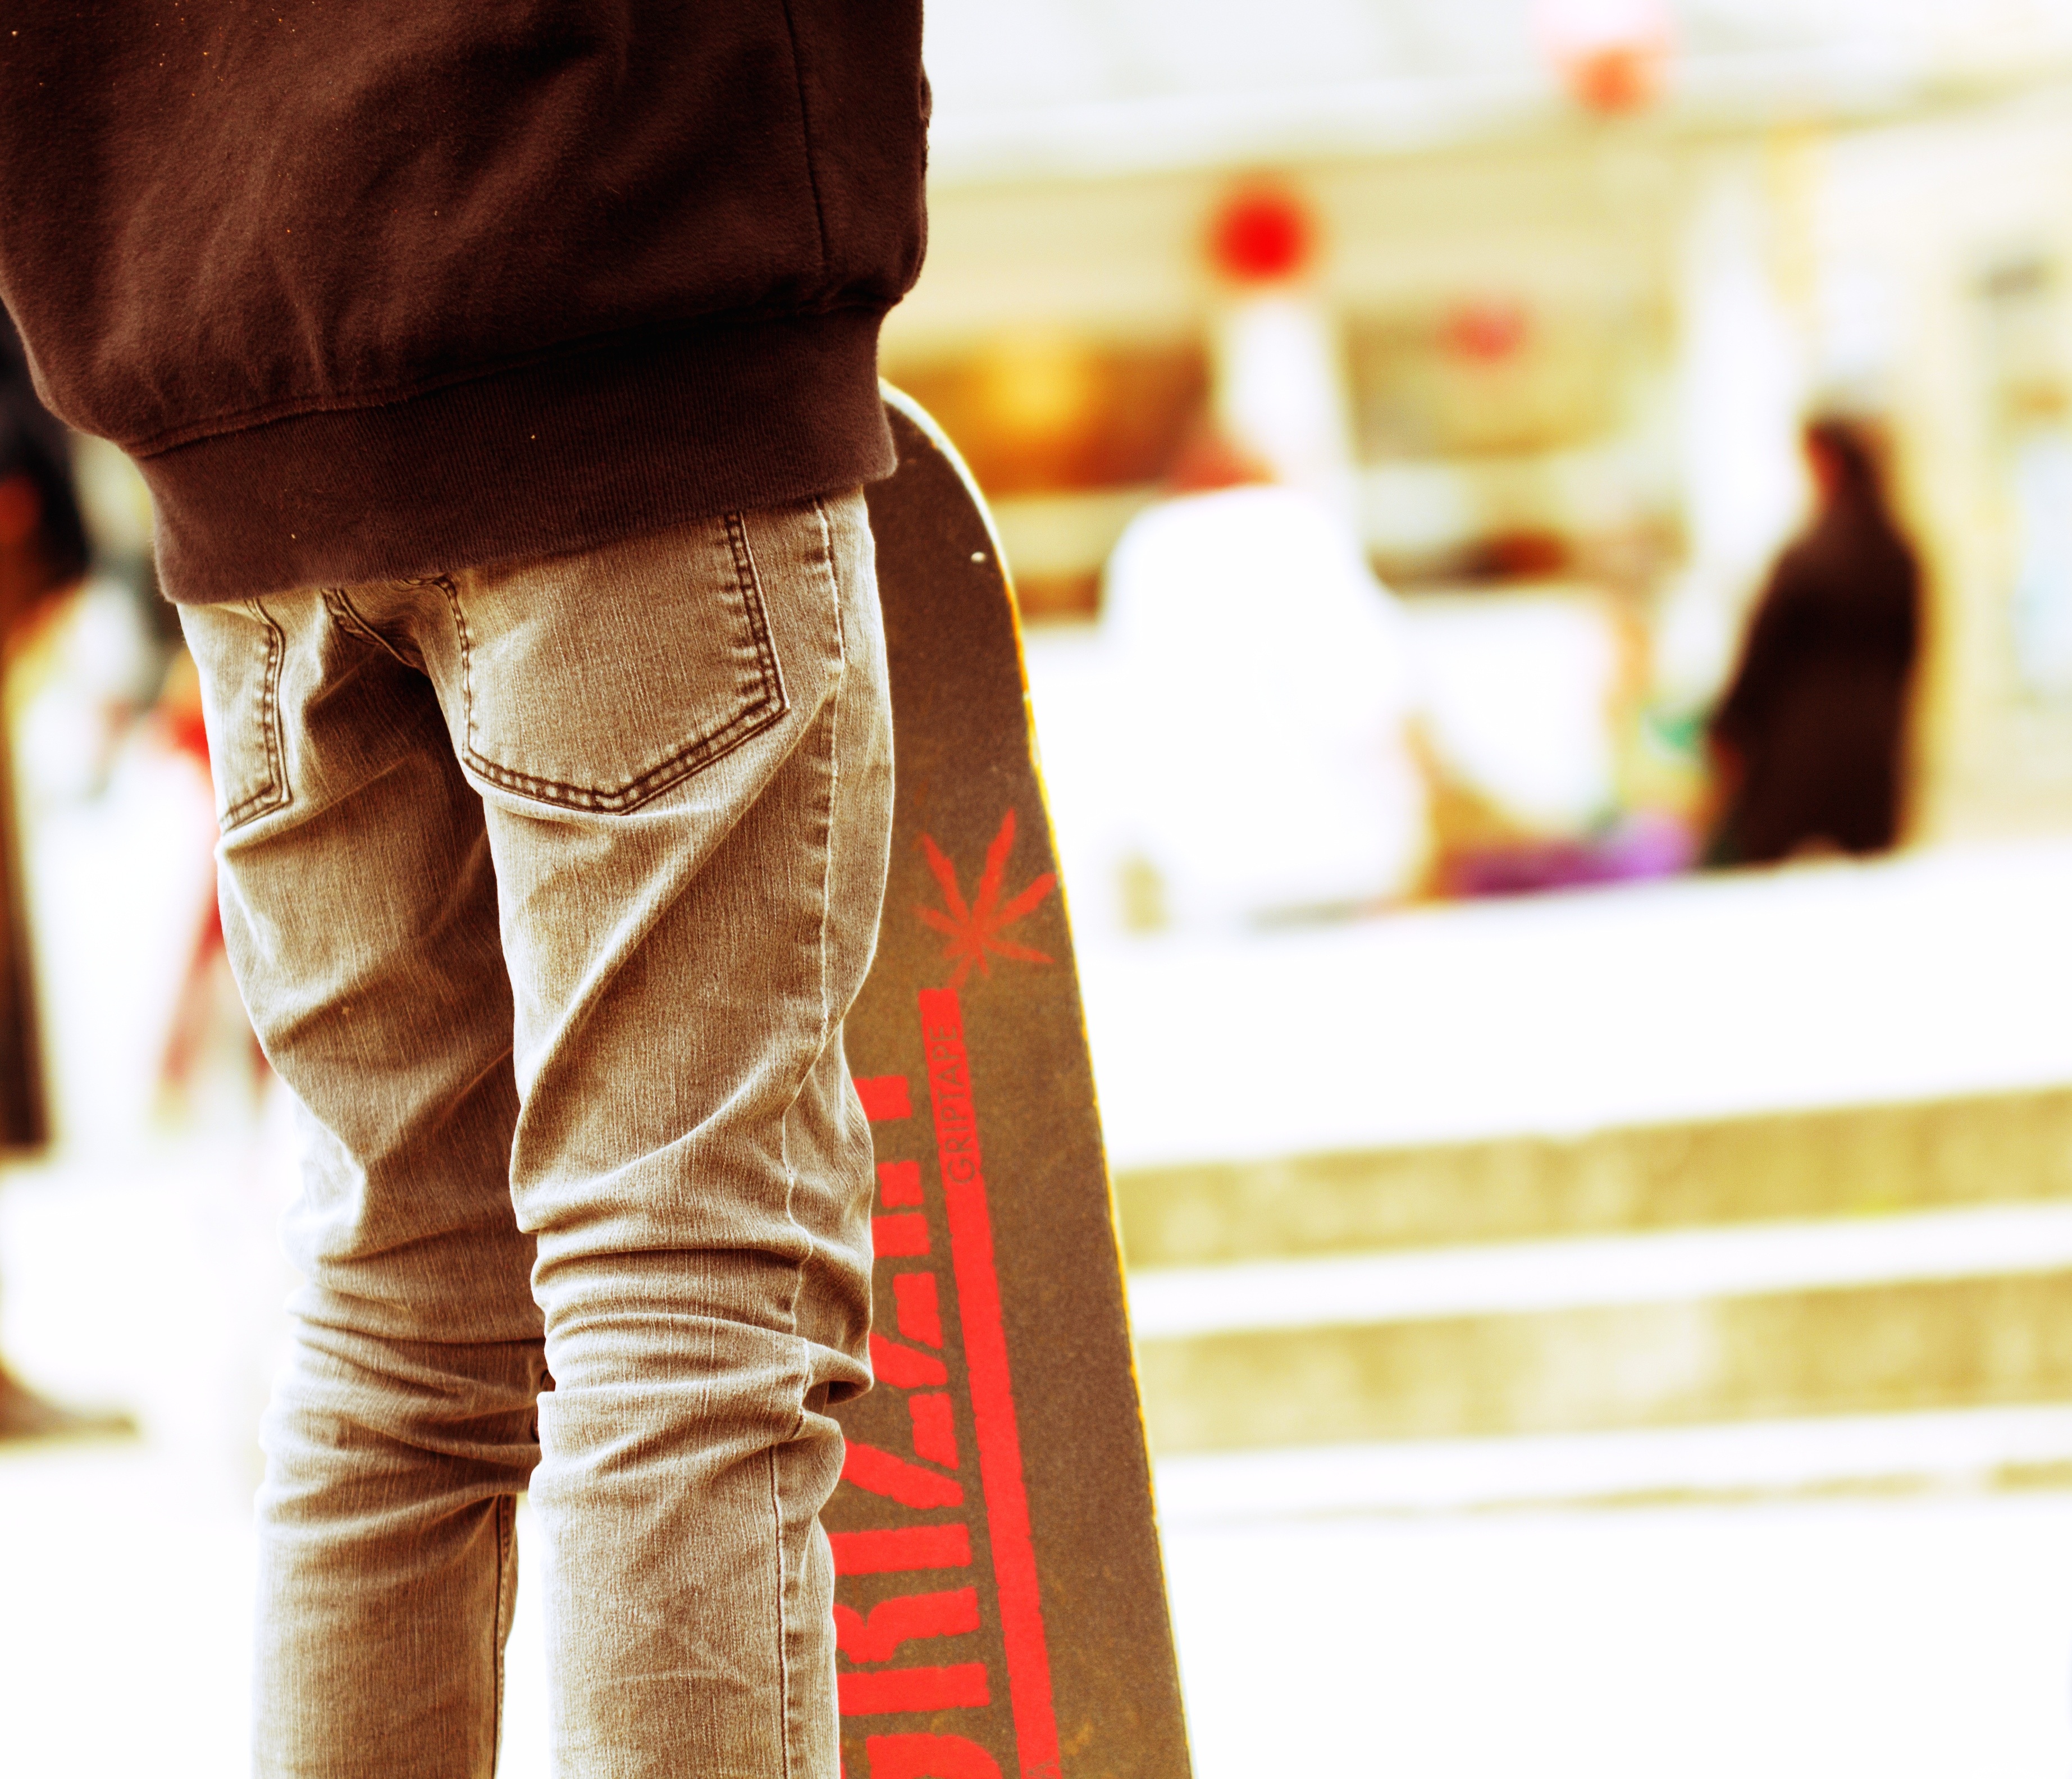
man, board, skateboard, urban, skateboarding, young, spring, red, youth, color, grunge, fashion, clothing, lifestyle, teenager, skateboarder, fun, cool, skater, style, casual, active